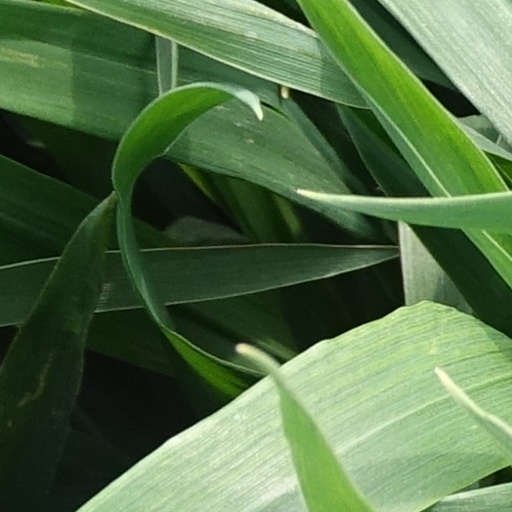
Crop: wheat